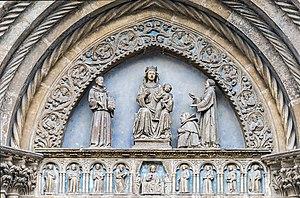
L'église San Lorenzo est un lieu de culte catholique à Vicence, construit à la fin du XIIIᵉ siècle dans le style gothique, dans sa version lombardo-padana du XIIIᵉ siècle.